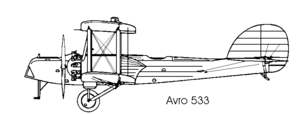
L'Avro 533 Manchester est un multiplace de combat britannique de la Première Guerre mondiale.